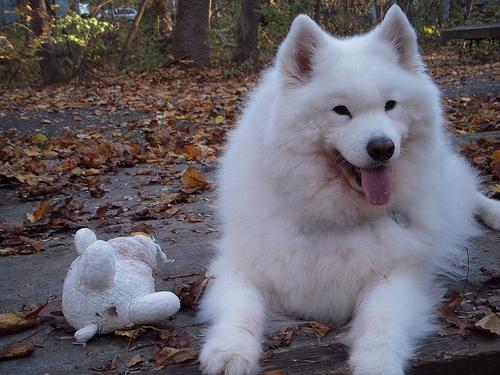
Breed: samoyed